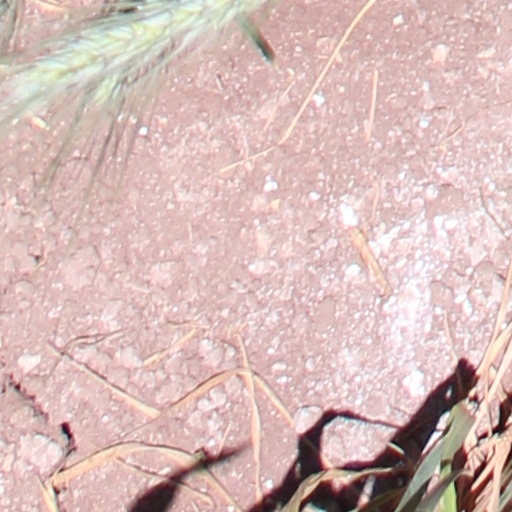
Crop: wheat